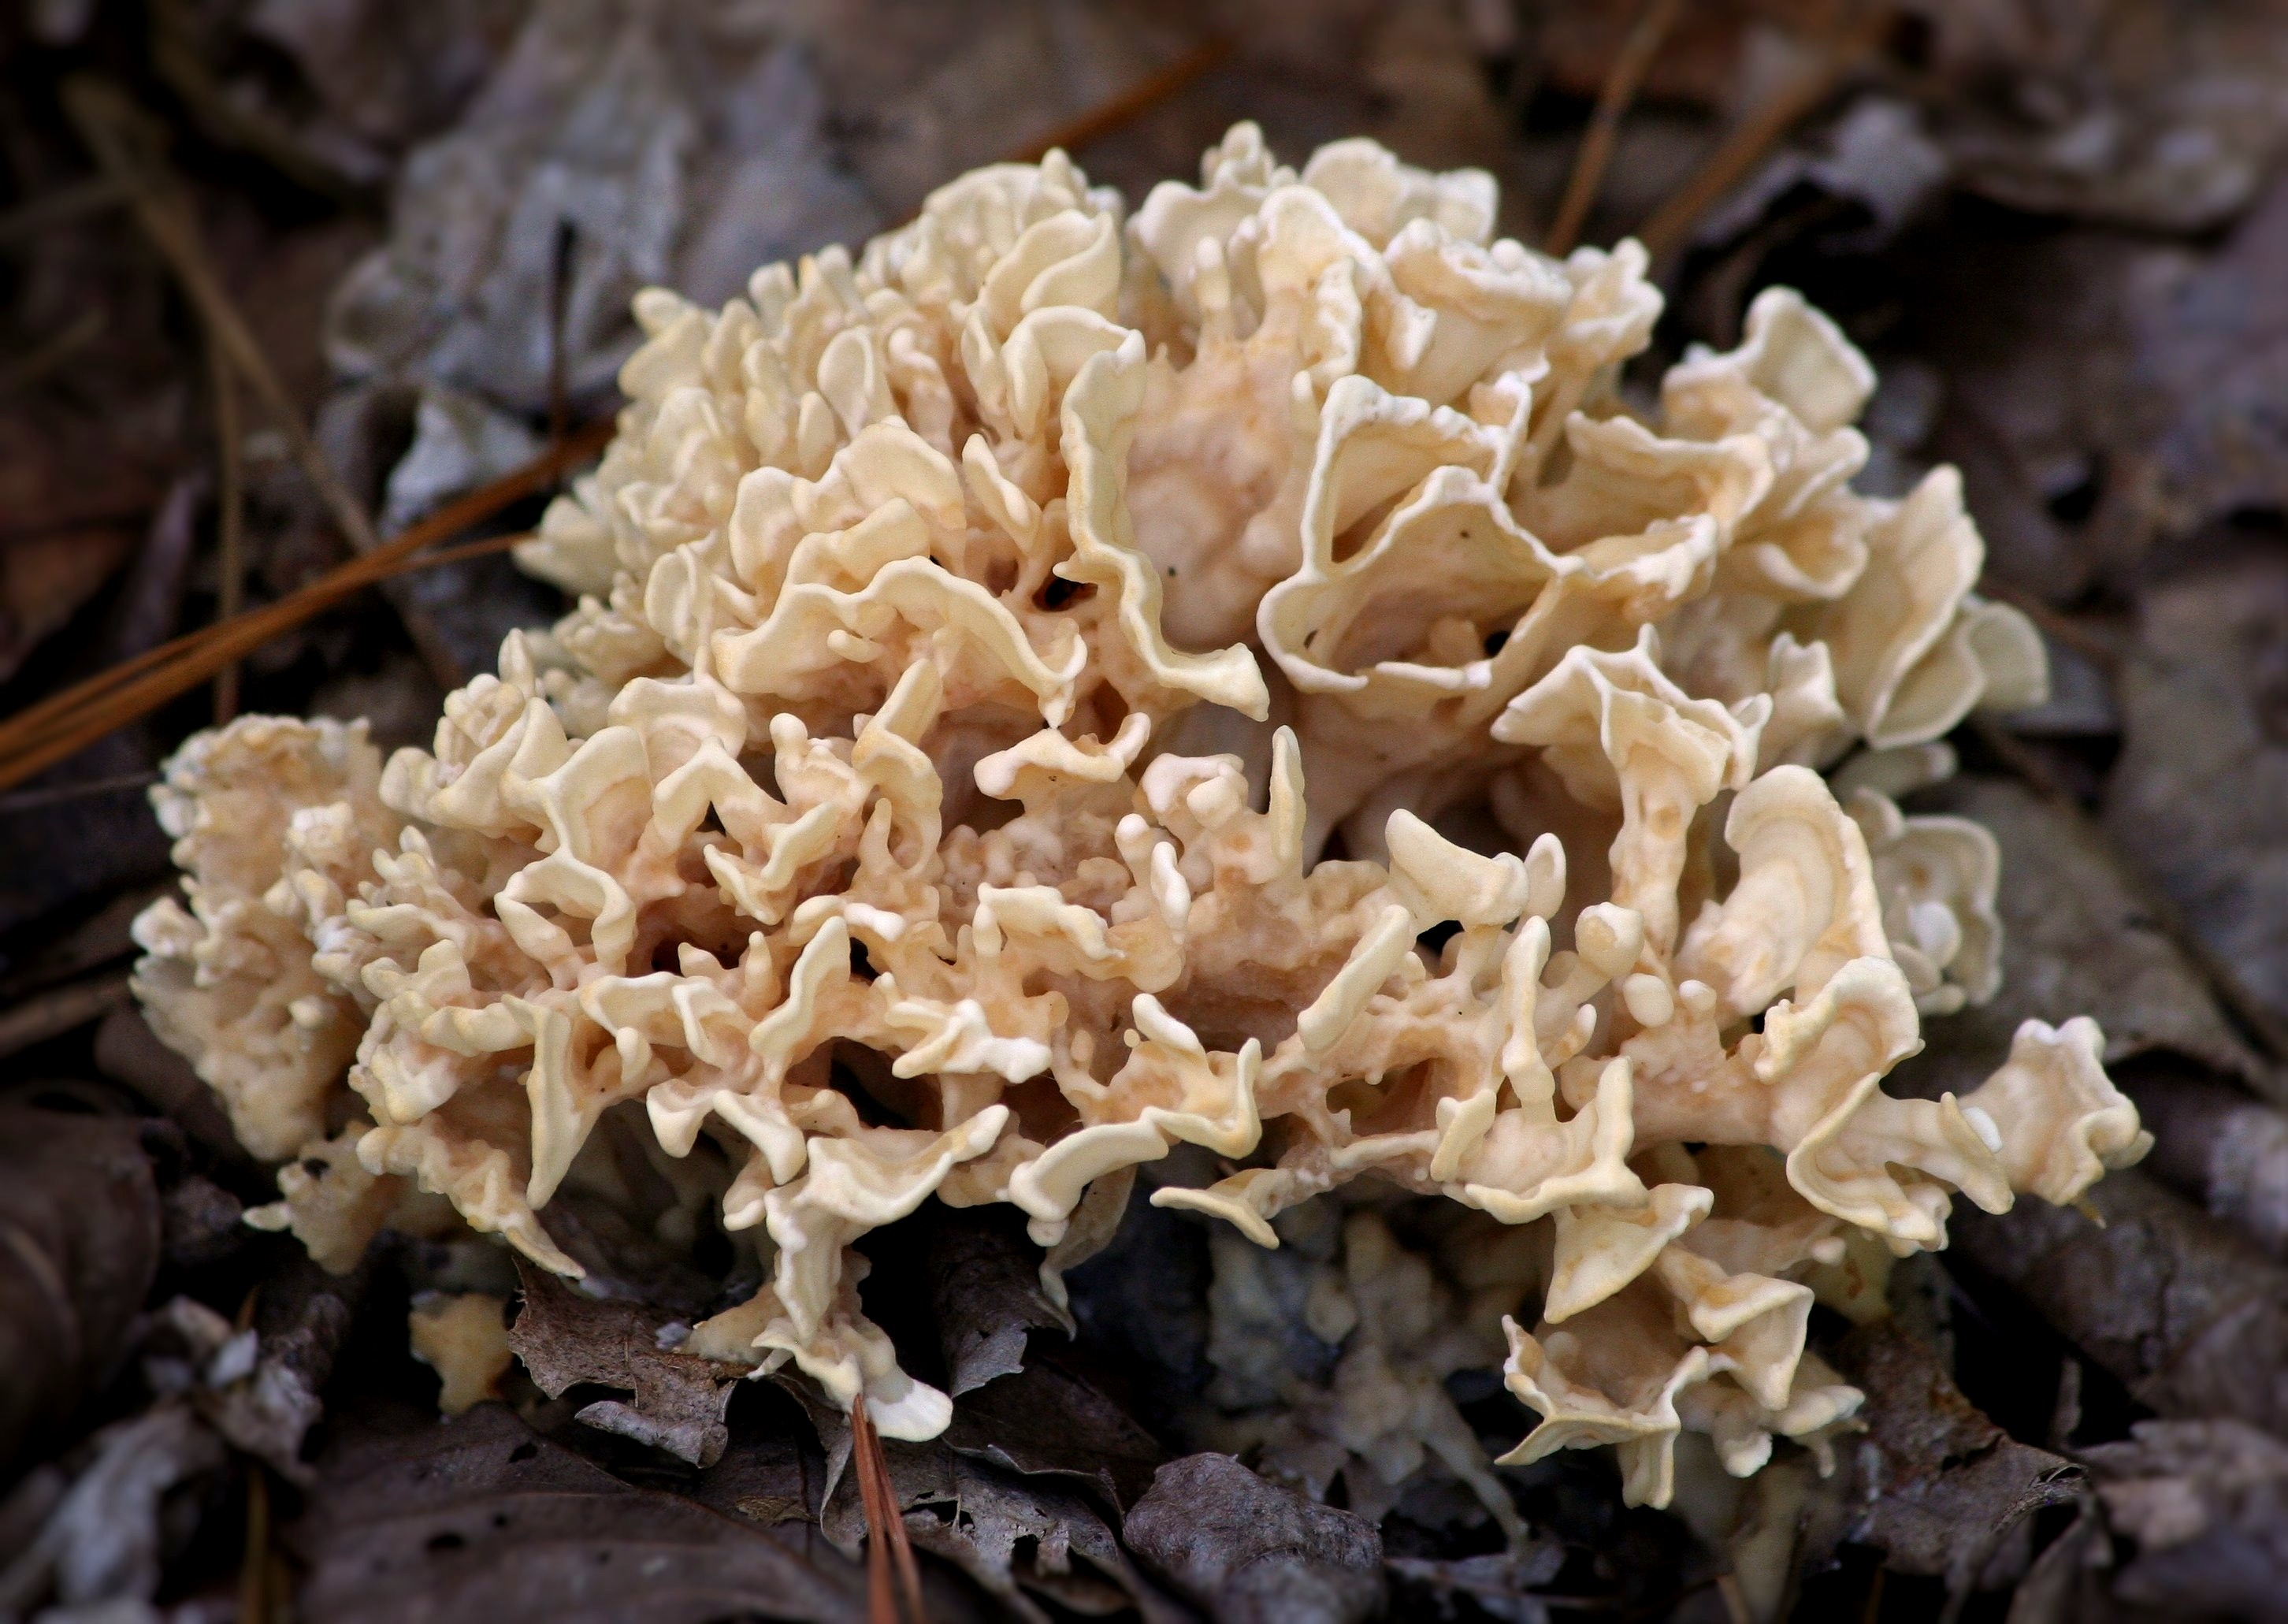
outdoor, growth, wood, summer, wild, environment, grow, natural, autumn, fresh, brown, mushroom, toadstool, parasite, flora, season, botanical, coral, forest floor, fungus, fungi, poison, auriculariales, edible, organic, macro photography, organism, inedible, oyster mushroom, edible mushroom, medicinal mushroom, agaricomycetes, agaricaceae, hen of the wood, tremellomycetes, tremellaceae, tremella, tremellales, curly edge